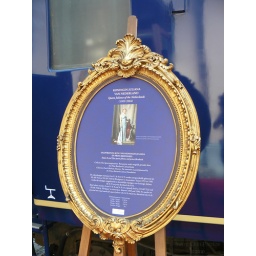
A ornated plaque in royal golden and blue providing information about Queen Juliana's royal train and saloon cars.